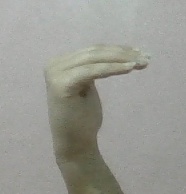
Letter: haa